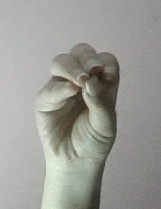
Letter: ha